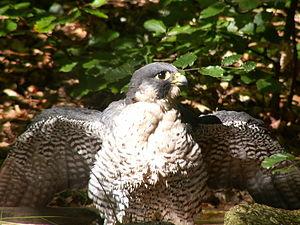
La réserve naturelle nationale du ravin de Valbois est une réserve naturelle nationale de France située dans le département du Doubs en région Bourgogne Franche-Comté. Créée en 1983, et occupant une superficie de 235 ha, elle correspond à une reculée jurassienne en bordure de la haute-vallée de la Loue.